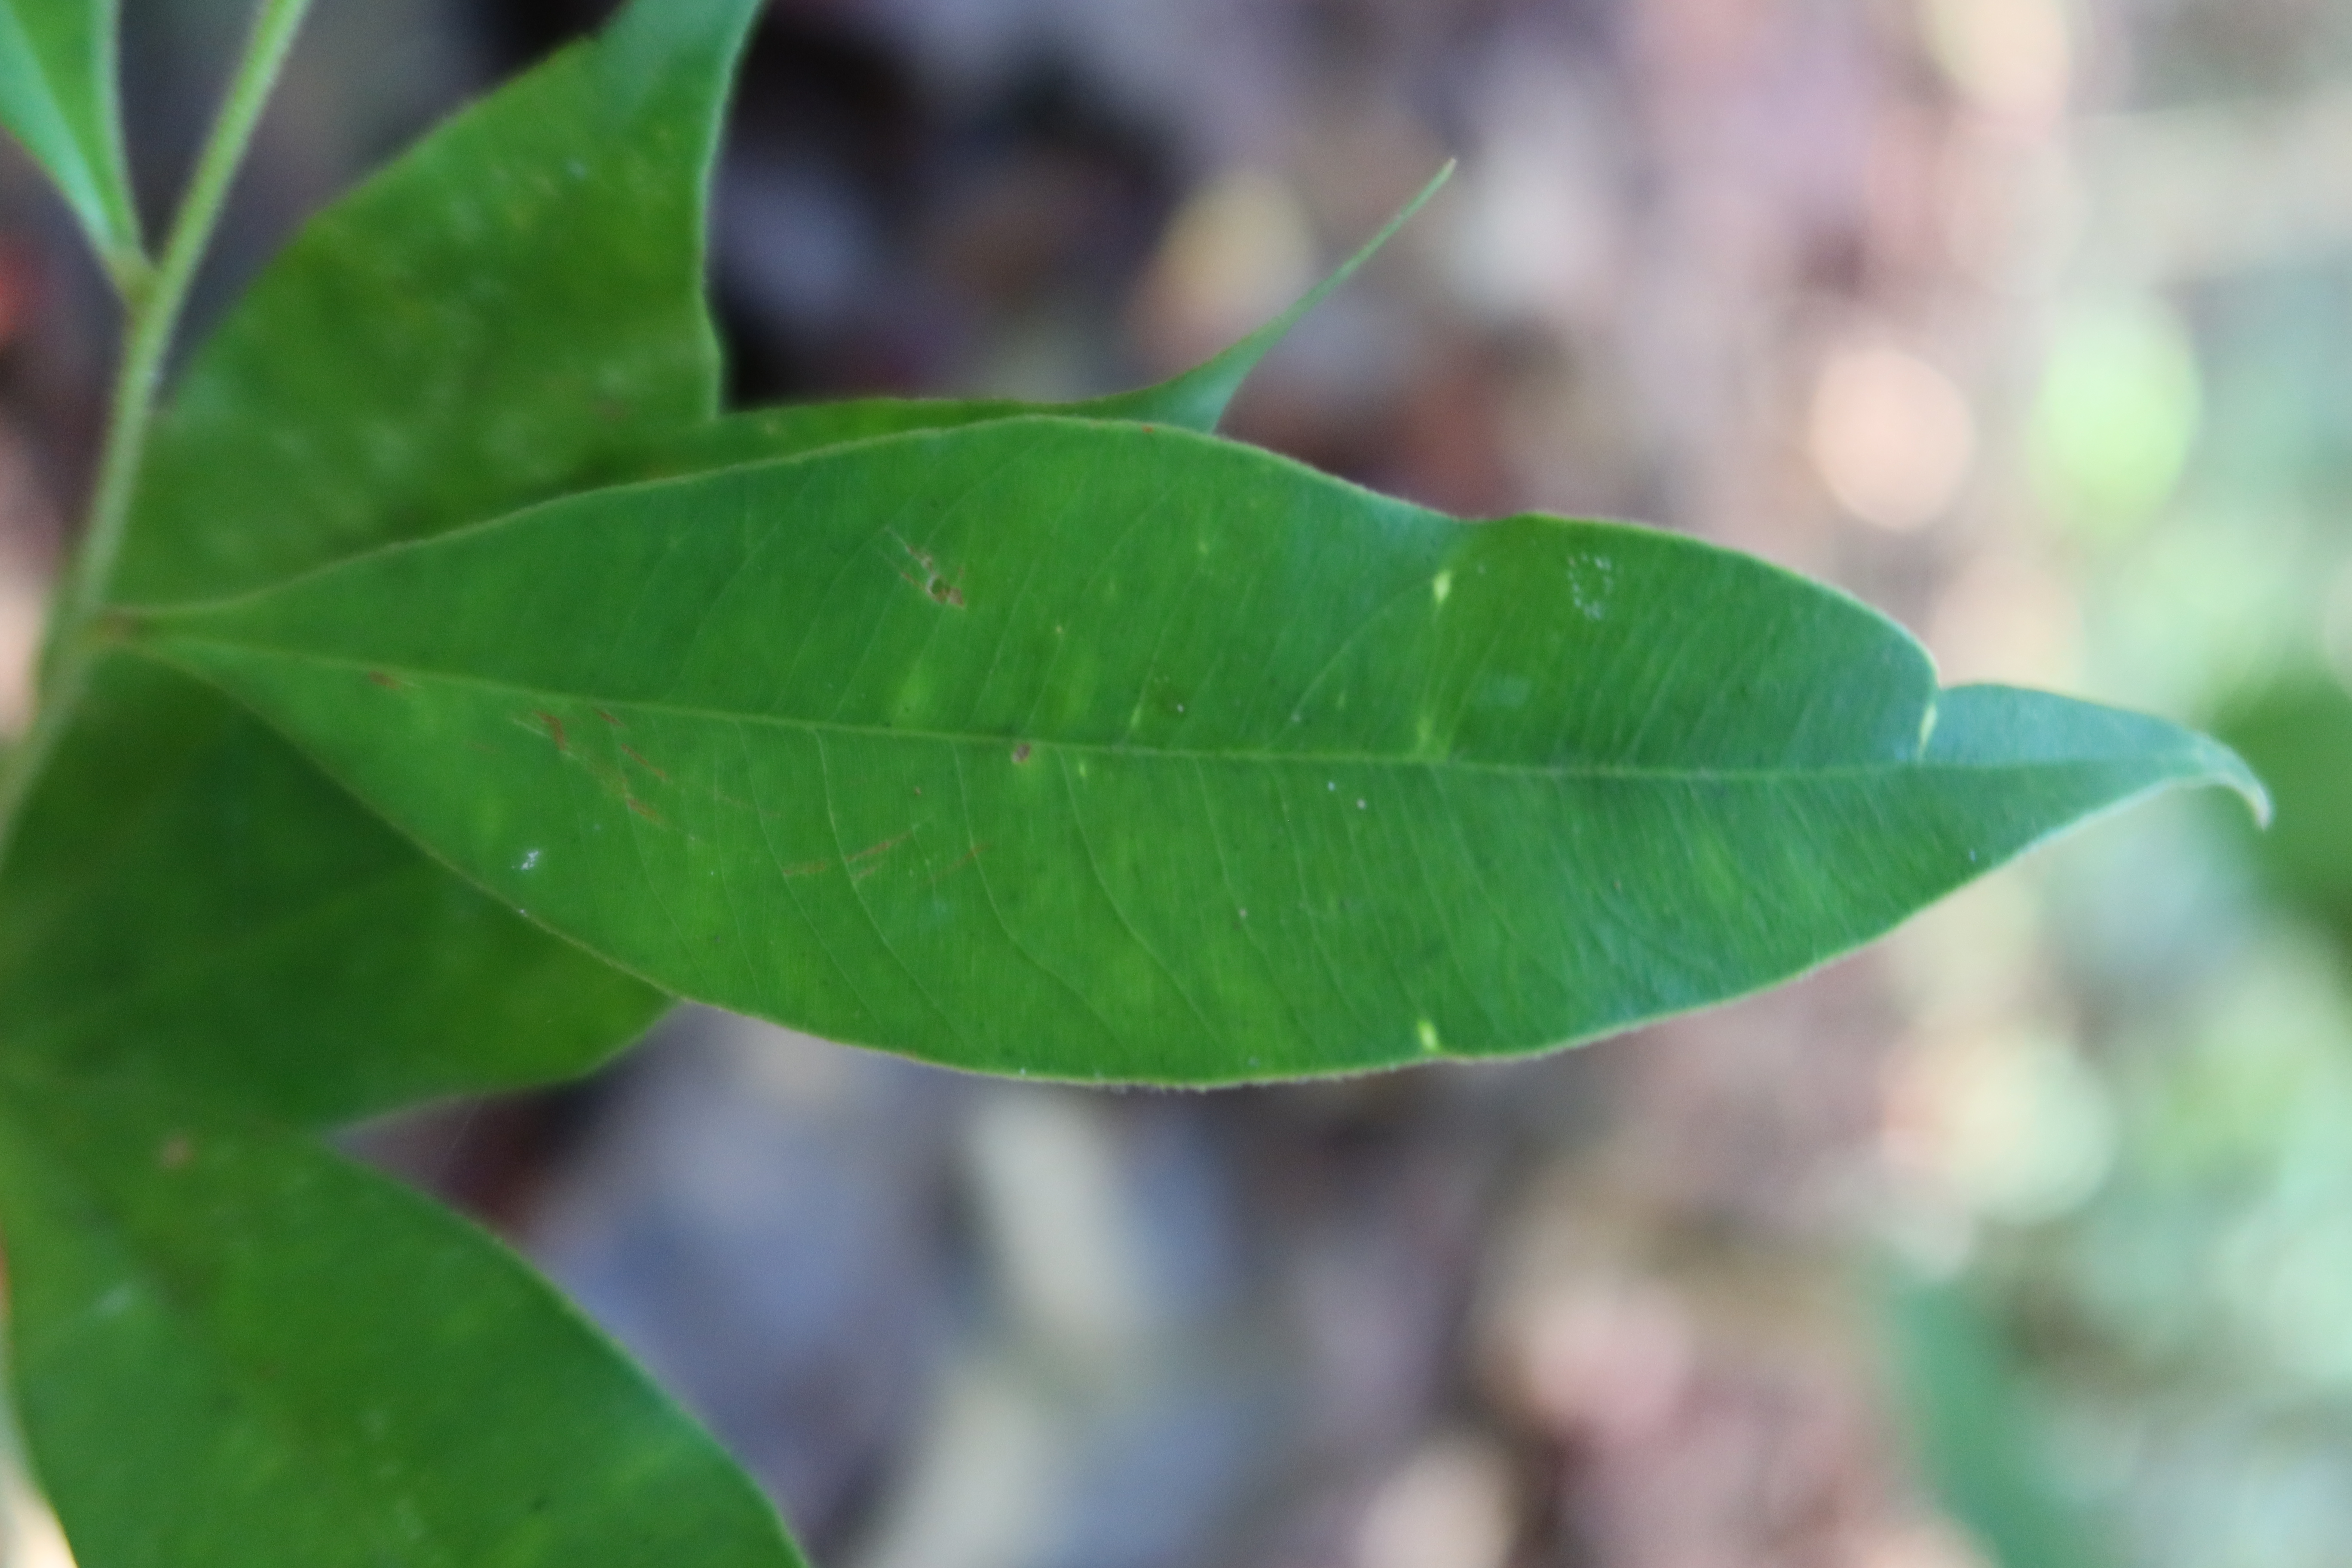
Label: Mosaic Viruses